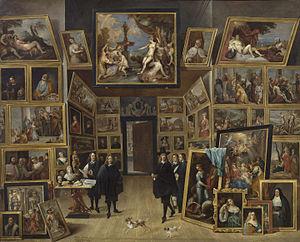
Le comte Alfonso Pérez de Vivero de Fuensaldaña, né à Valladolid en 1603 et mort à Cambrai le 21 novembre 1661, est un noble espagnol, soldat et homme politique.
L'économie de la culture contemporaine prend le plus souvent comme point de départ l'ouvrage fondateur de Baumol et Bowen sur le spectacle vivant, selon lequel la réflexion sur l'art entre dans l'histoire de la pensée économique dès la naissance de l'économie moderne, soit au XVIIᵉ siècle.
Le Musée Imaginaire est un essai d'André Malraux, d'abord édité en 1947, puis une seconde fois comme première partie des Voix du silence, en 1951. Une troisième édition remaniée est parue en 1965.
La Femme au miroir est une peinture à l'huile sur toile réalisée par le peintre italien Titien vers 1515. Conservé au musée du Louvre à Paris, le tableau fait l'objet de plusieurs répliques de la main même du maître ou de son atelier dont une est conservée à la pinacothèque du château de Prague, en République tchèque, et l'autre au musée national d'art de Catalogne, à Barcelone en Espagne.